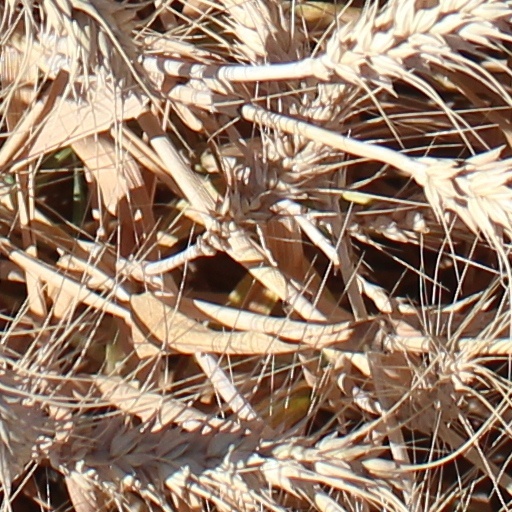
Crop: wheat